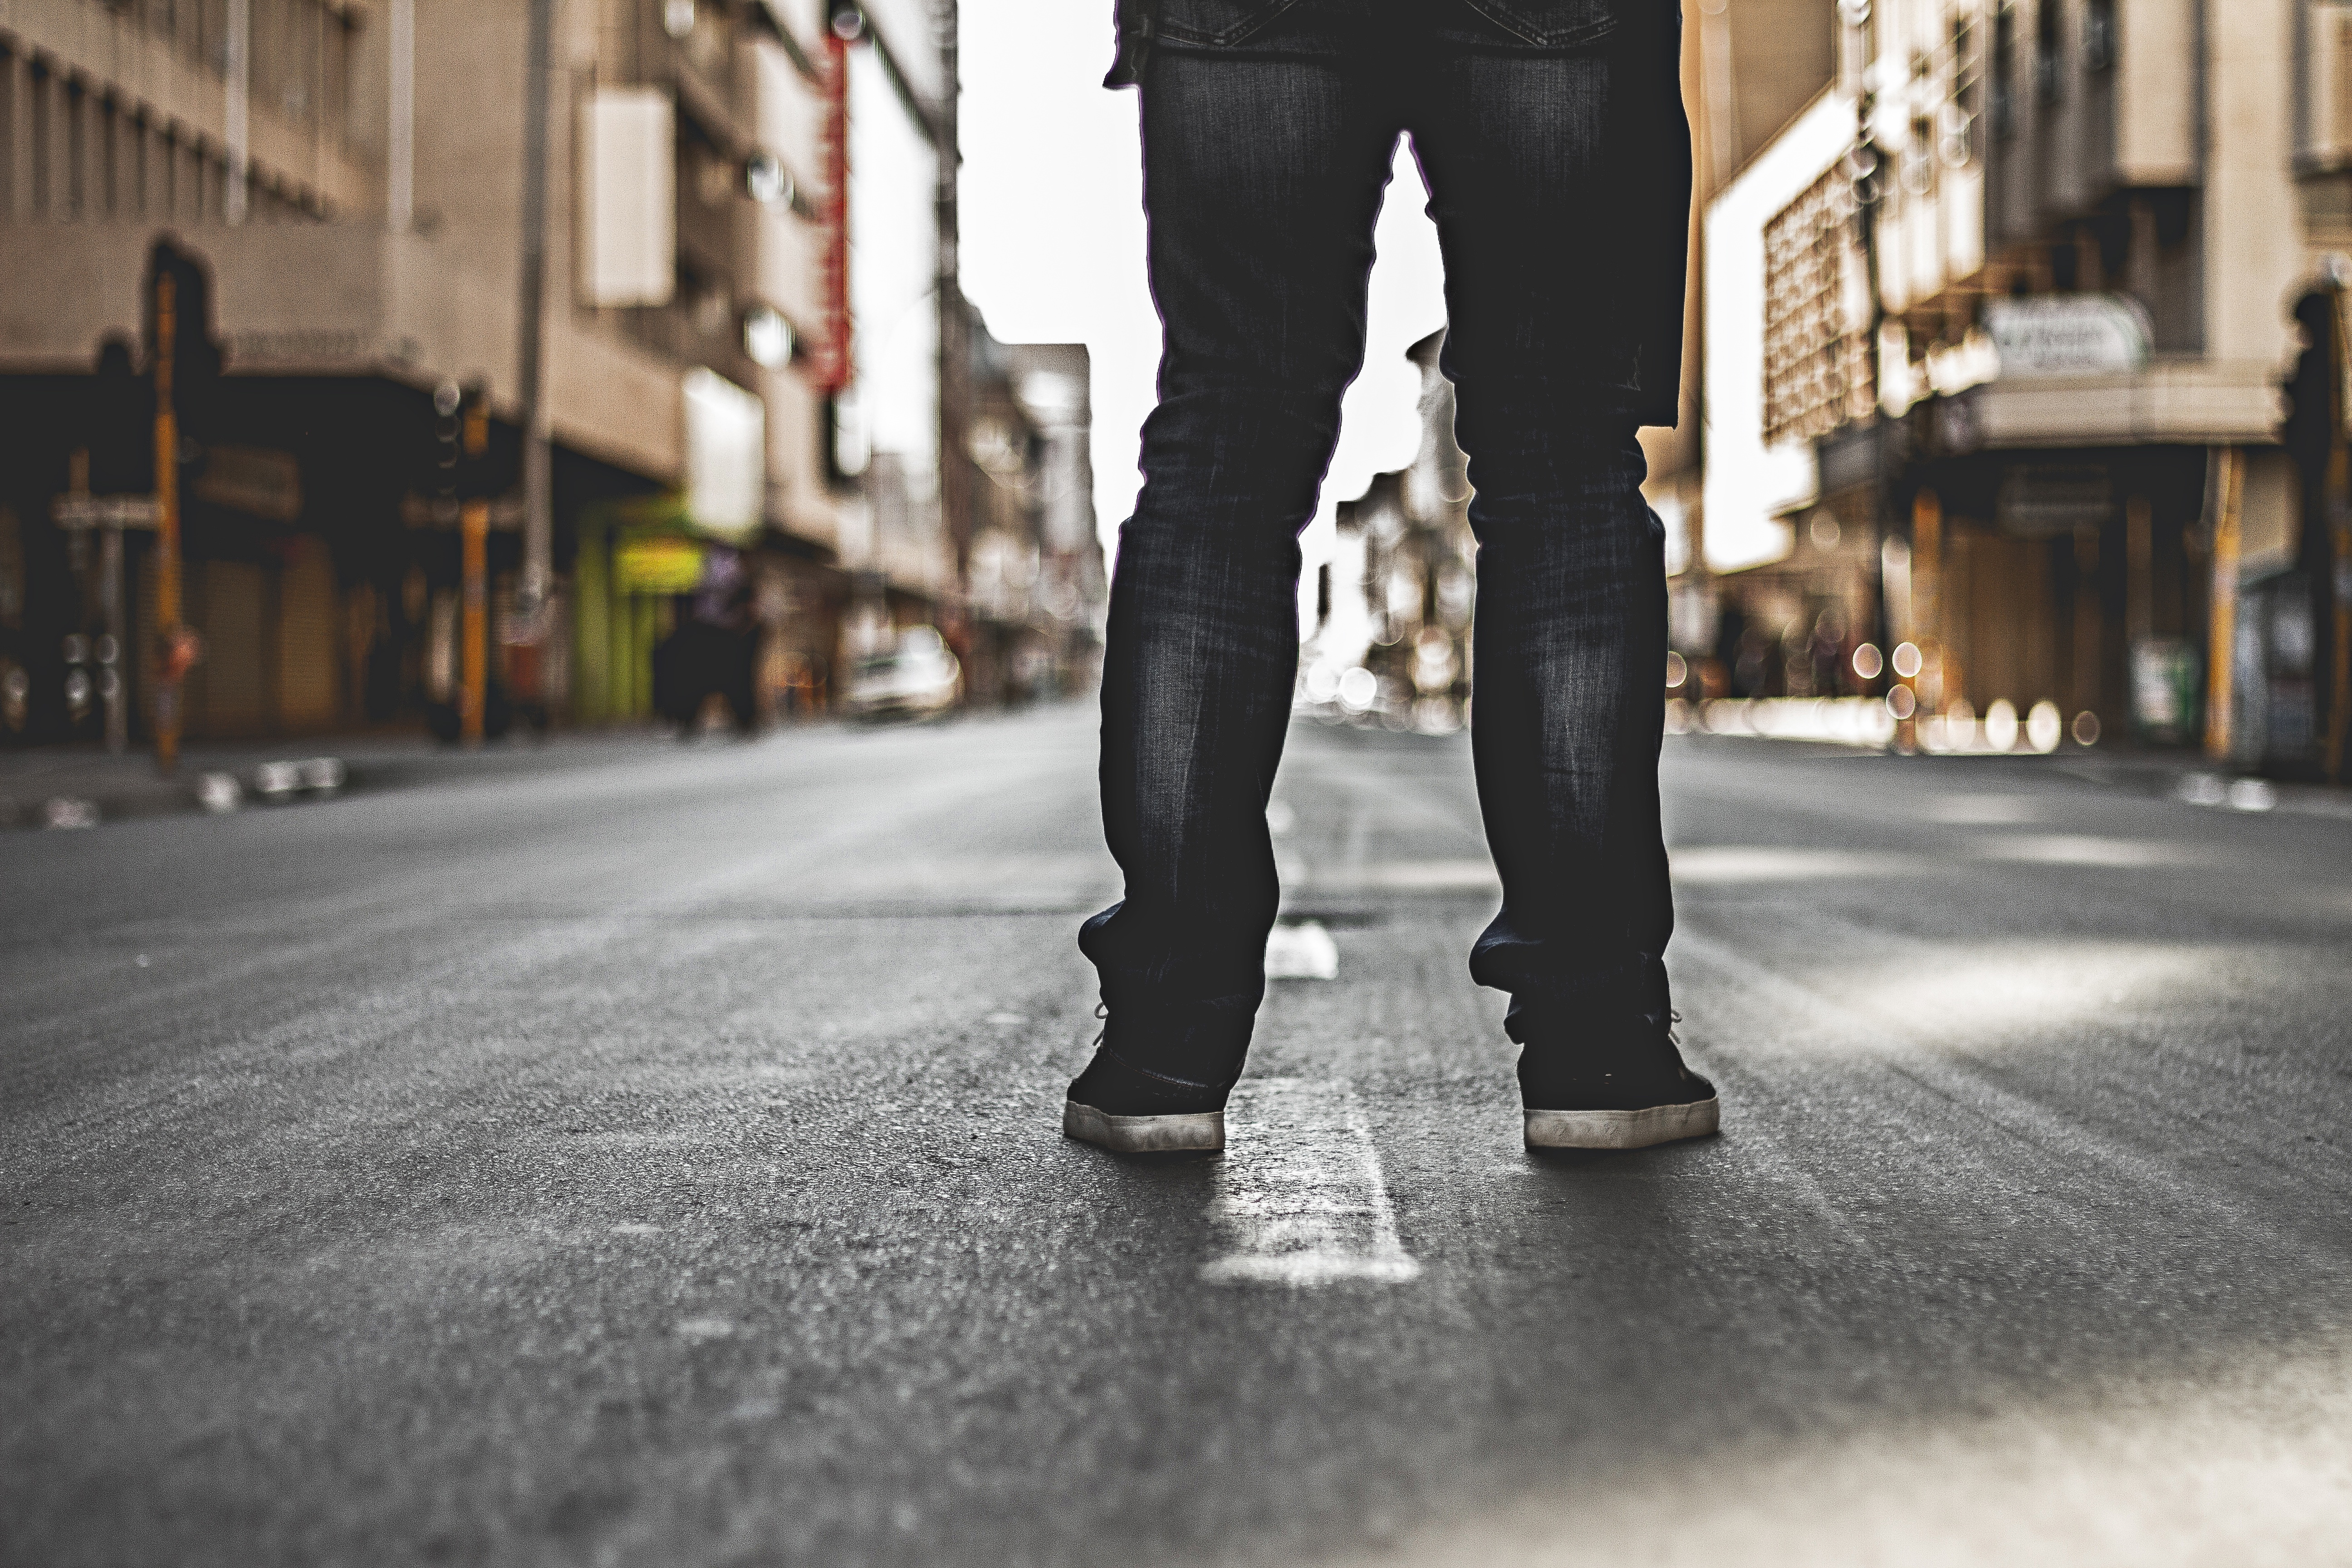
pedestrian, person, winter, road, white, street, standing, jeans, spring, fashion, clothing, black, monochrome, pants, buildings, infrastructure, legs, footwear